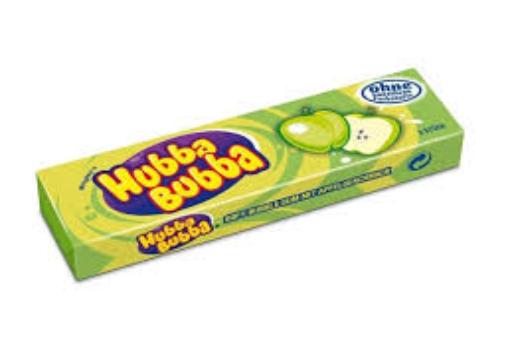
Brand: Hubba Bubba
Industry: Food